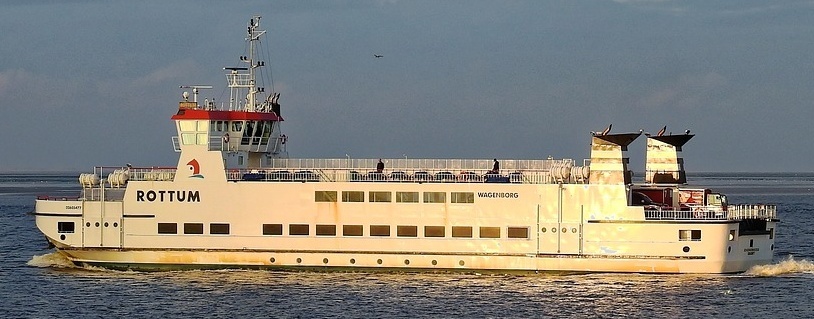
Vehicle type: Ships